Zimbabwe

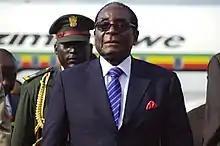
Zimbabwean President Robert Mugabe attending the Independence Day celebrations in South Sudan in July 2011.

The United Kingdom deemed the Rhodesian declaration an act of rebellion but did not re-establish control by force. The British government petitioned the United Nations for sanctions against Rhodesia pending unsuccessful talks with Smith's administration in 1966 and 1968. In December 1966, the organisation complied, imposing the first mandatory trade embargo on an autonomous state. These sanctions were expanded again in 1968.